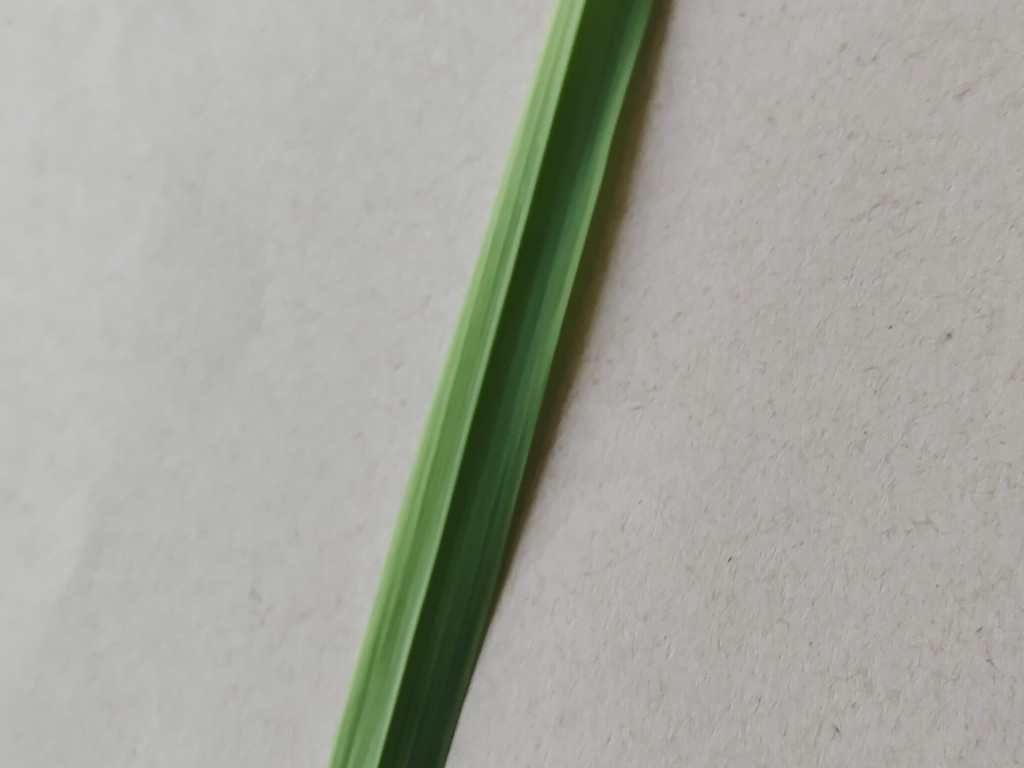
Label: Healthy